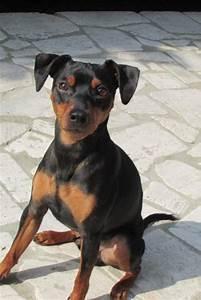
dog